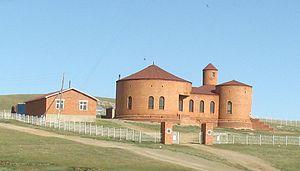
Le christianisme en Mongolie et particulièrement le nestorianisme, a été la religion dans laquelle ont été élevés plusieurs Khagans, à la suite du mariage de Tolui fils de Gengis Khan à une nestorienne. Le recensement de 2010 dénombre 2,1 % de chrétiens parmi les 2 754 685 habitants du pays.